Ulrich Bremi

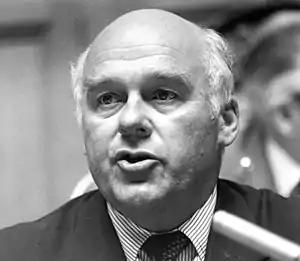
Ulrich Bremi

Ulrich Bremi (6 November 1929 – 17 June 2021) was a Swiss politician who served as member (1986–1989) and President of the National Council.